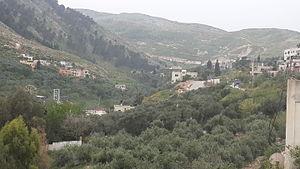
mon village
Wadi Al-Badan, est un village palestinien situé à 7 km au nord-est de Naplouse sur la route menant à la vallée du Jourdain.